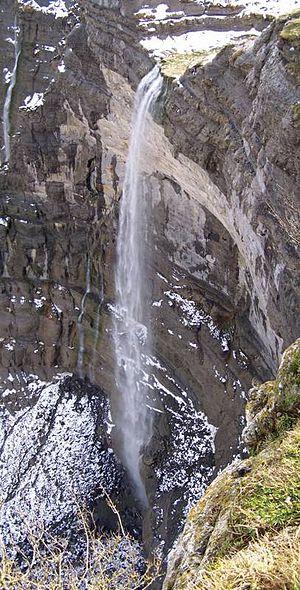
La chute du Nervion ou la chute de Delika est la chute d'eau la plus haute de la péninsule Ibérique avec 222 m de hauteur.